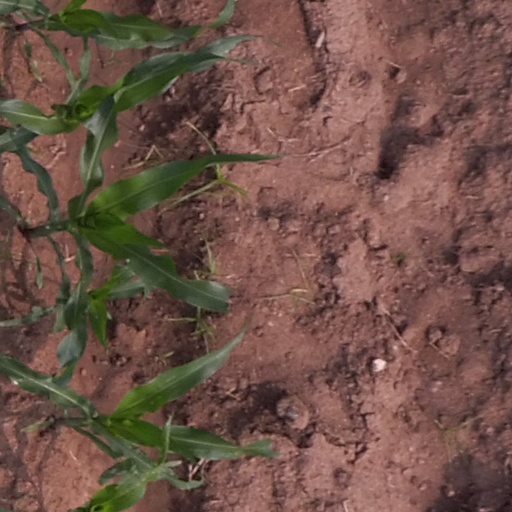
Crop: maize; corn